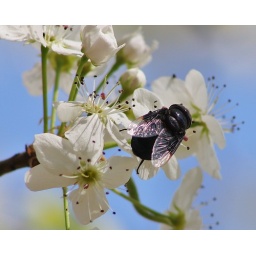
Diptera sp. on fruit tree blossoms in the City Park, Uvalde Tx. Leona River.